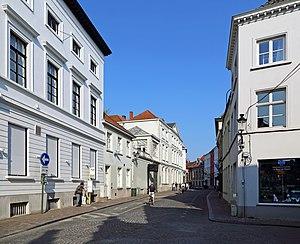
Bruges (Belgique)